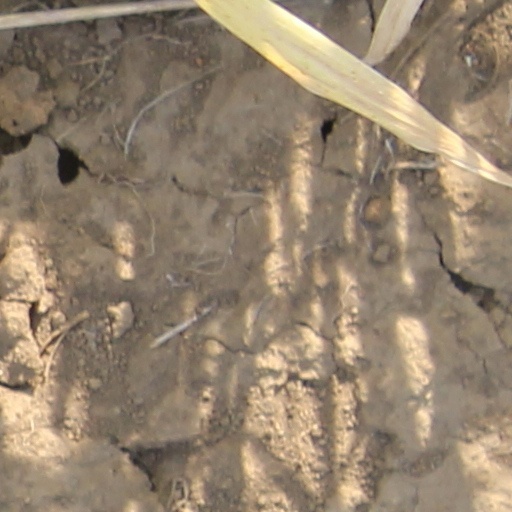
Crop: wheat